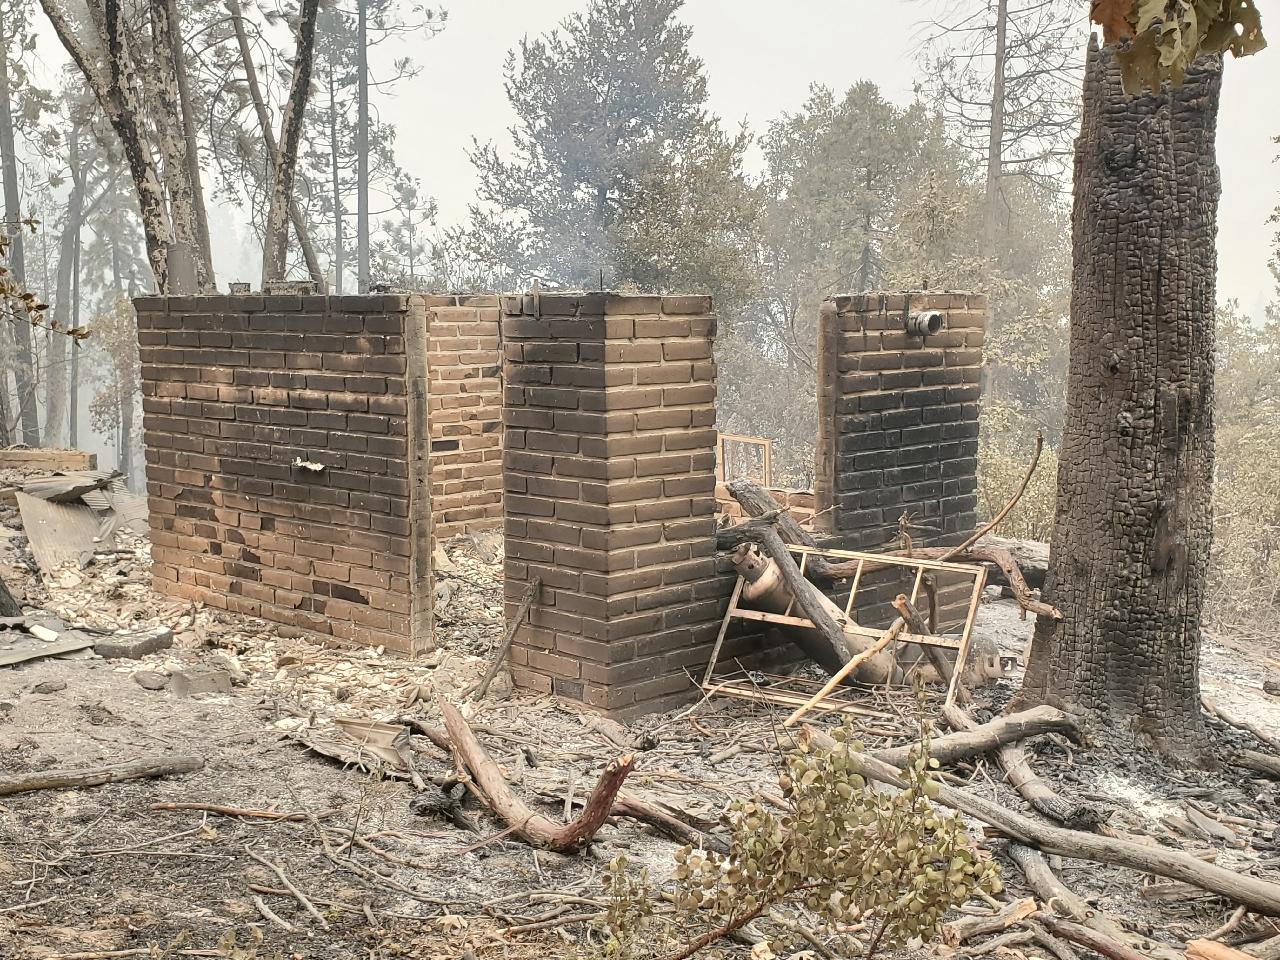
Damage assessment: destroyed